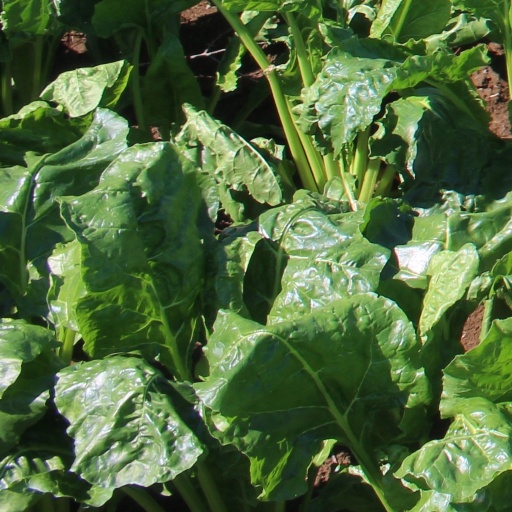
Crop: sugar beet